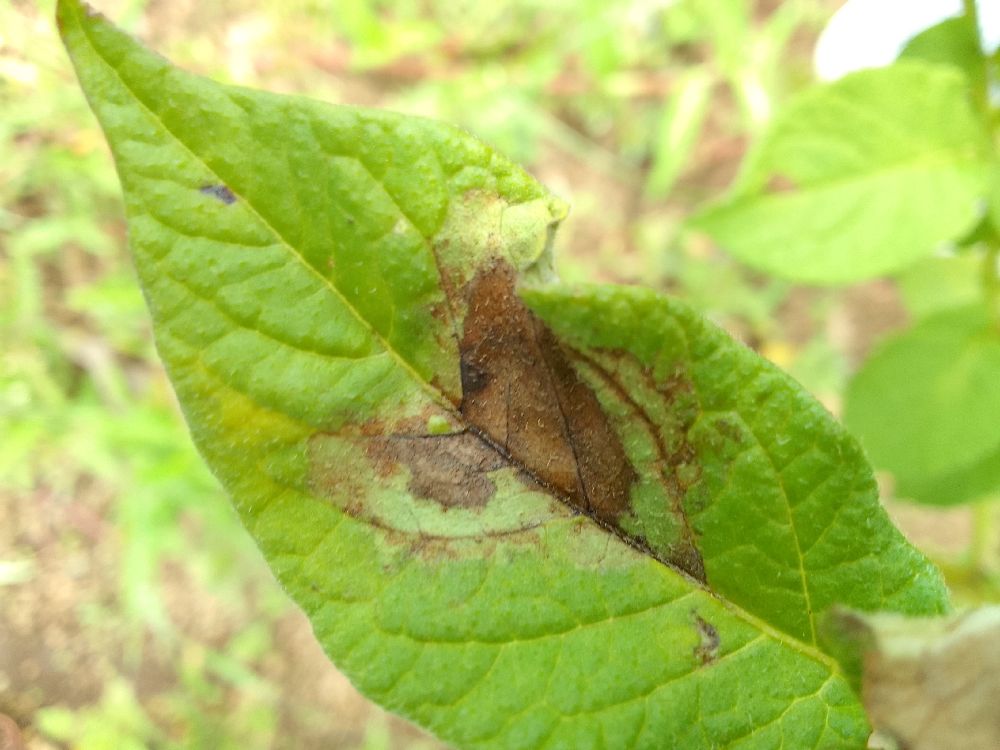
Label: Late blight